Astrophysical X-ray source

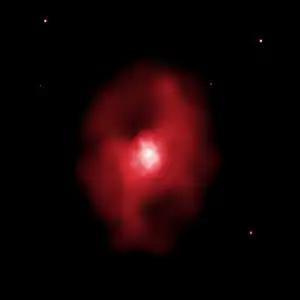
Chandra image of the hot X-ray emitting gas that pervades the galaxy cluster MS 0735.6+7421 in Camelopardus. Two vast cavities – each 600,000 lyrs in diameter appear on opposite sides of a large galaxy at the center of the cluster. These cavities are filled with a two-sided, elongated, magnetized bubble of extremely high-energy electrons that emit radio waves. Image is 4.2 arcmin per side. RA 07 41 50.20 Dec +74° 14' 51.00" in Camelopardus. Observation date: 30 November 2003.

3C 295 (Cl 1409+524) in Boötes is one of the most distant galaxy clusters observed by X-ray telescopes. The cluster is filled with a vast cloud of 50 MK gas that radiates strongly in X rays. Chandra observed that the central galaxy is a strong, complex source of X rays.